Antwaan Randle El

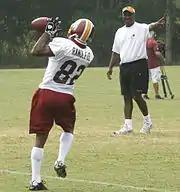
Randle El at Redskins 2008 Training Camp.

In addition, he was the Redskins' emergency quarterback. In December 2007, Randle El was inactive in a loss to Buffalo with a hamstring injury. This was his first game missed in his six-year NFL career, ending a run of 91 consecutive regular season starts. In the 2007 season, Randle El finished with 51 receptions for 728 receiving yards and one receiving touchdown. In the against Seattle, Randle El had ten receptions for 94 receiving yards and one receiving touchdown in the 35–14 loss.